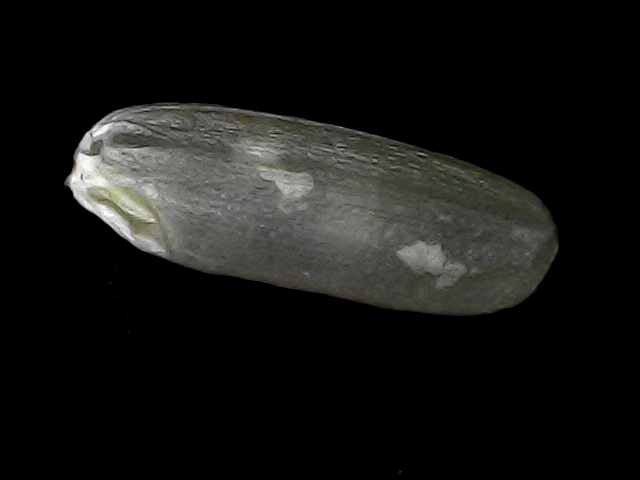
Rice variety: BD30